Lycée Français de Sofia

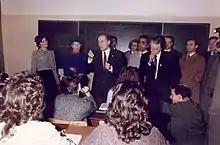
François Mitterrand taking a tour of the school during his visit to Bulgaria in 1989

In 1976, the Lycée was awarded the Order of Saints Cyril and Methodius, and in 1977, it was accepted as a member of the UNESCO Associated Schools Network. During his historic visit to Bulgaria in 1989, French President François Mitterrand visited the school, where he was greeted by students. Mitterrand got carried away conversing with the students and stayed longer than planned, violating the protocol.